Salus populi suprema lex esto

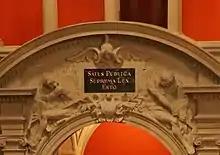
"Salus publica suprema lex esto" in the Swiss Parliament.

John Locke uses it as the epigraph in the form in his "Second Treatise on Government" and refers to it as a fundamental rule for government. It was the inscription on the cornet of Roundhead and Leveller William Rainsborowe during the English Civil War. This motto was also endorsed by Hobbes at the beginning of Chapter 30 of "Leviathan" and by Spinoza in Chapter 19 of his "Theological-Political Treatise." It was frequently quoted as since at least 1737.